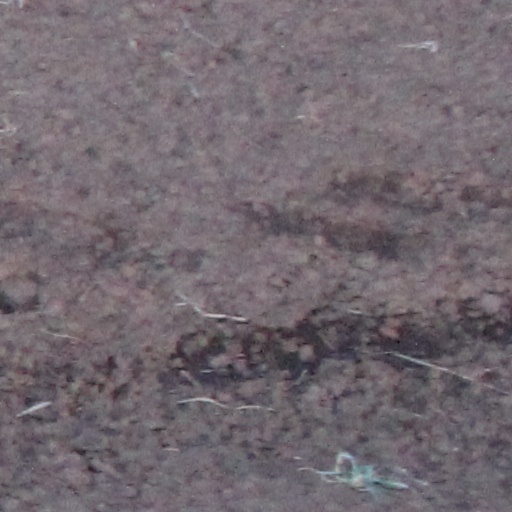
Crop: wheat